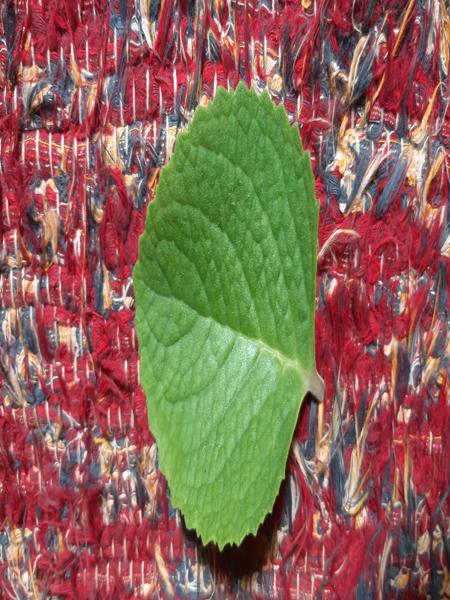
Plant: Doddpathre